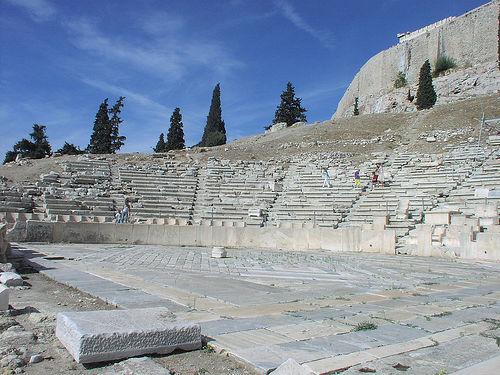
Weather: sun or clear